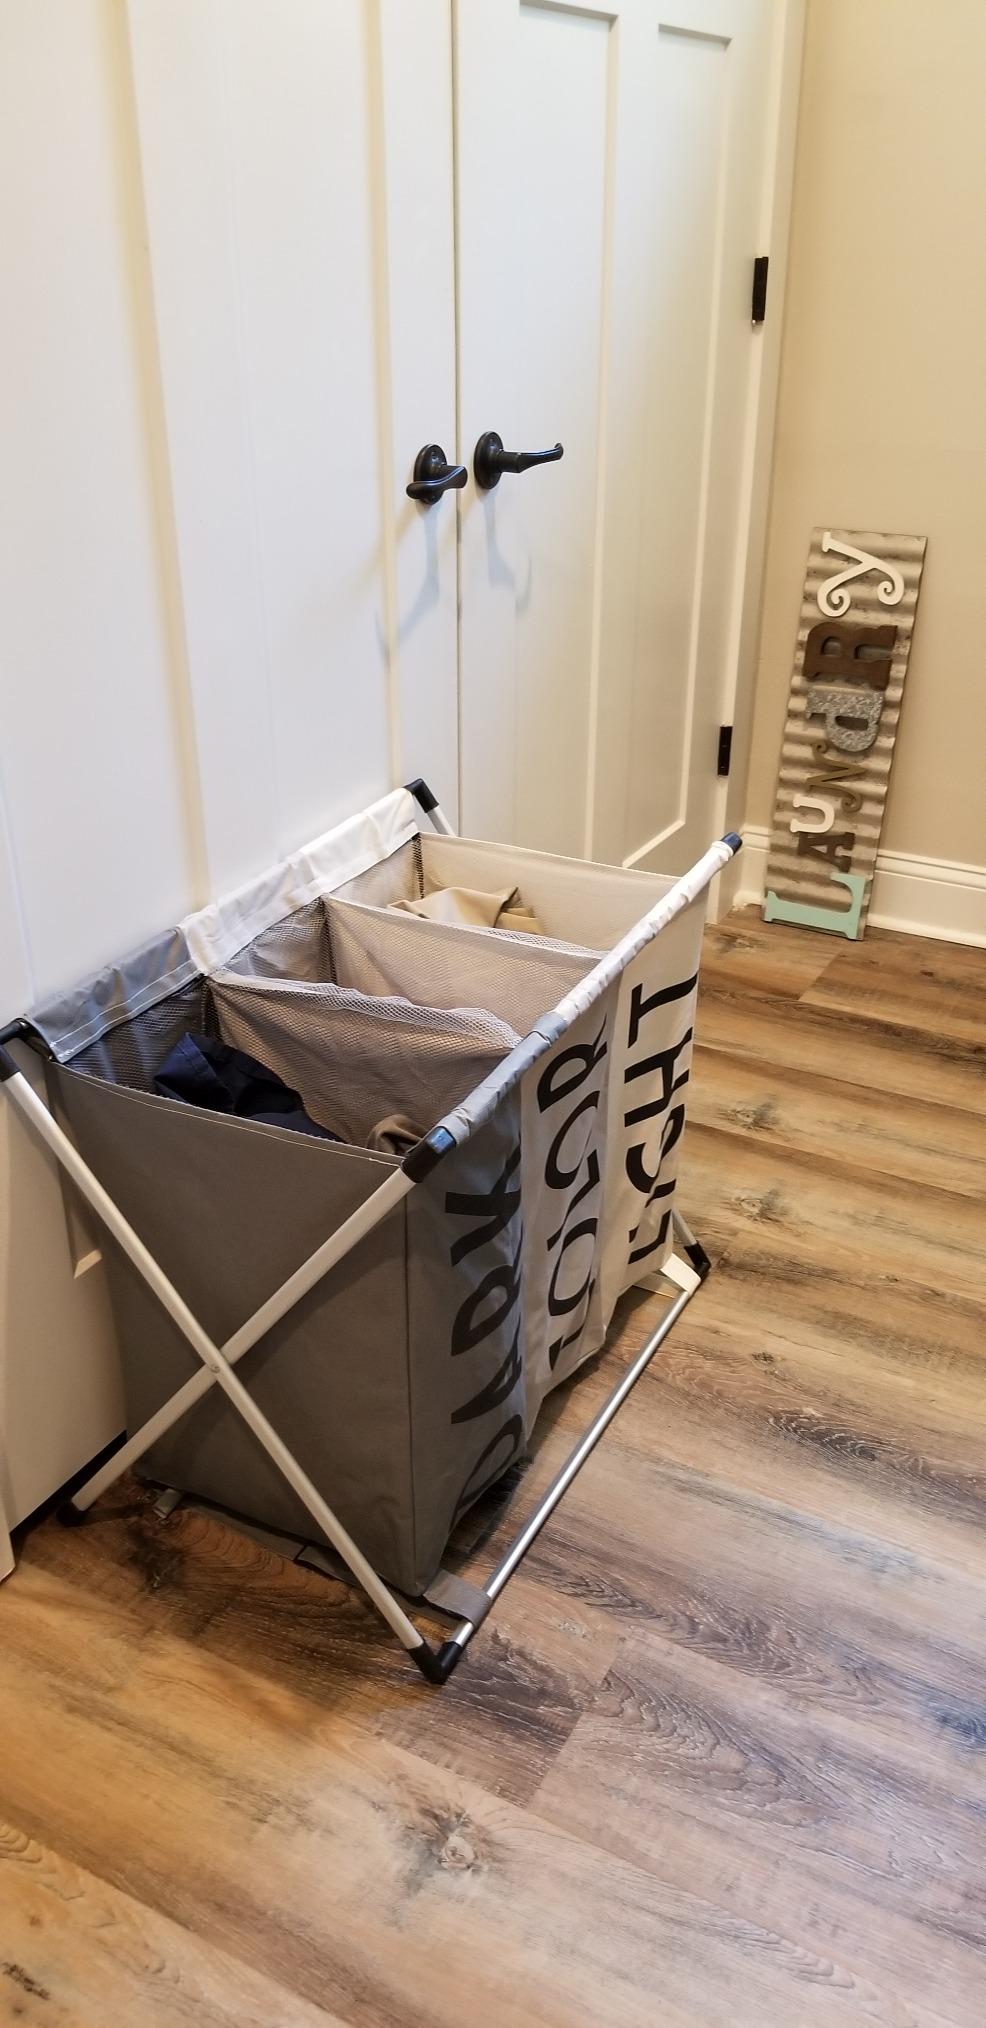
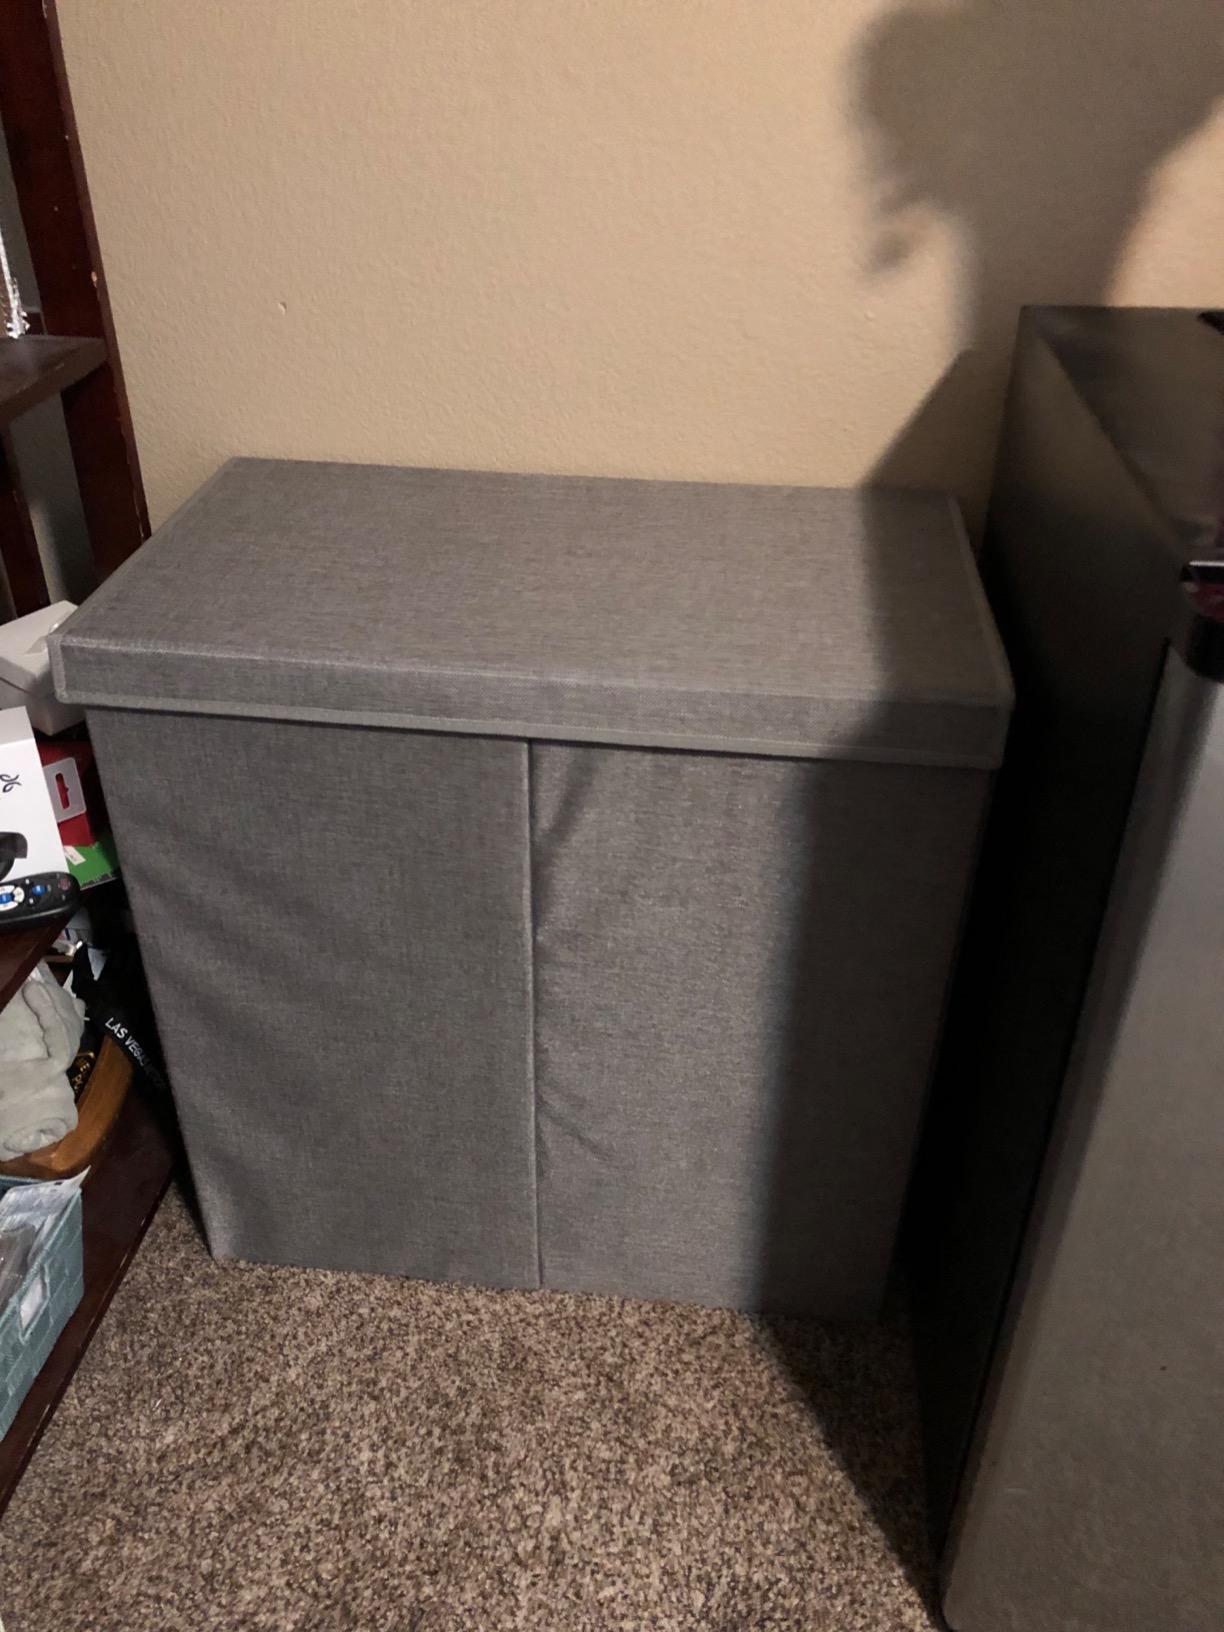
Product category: items_hamper
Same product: no